Jonas Alster

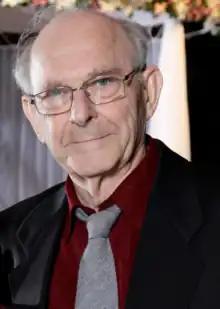

Jonas Alster (Hebrew: יונס אלסטר; born 18 July 1933) is an Israeli nuclear physicist.